History of the United Kingdom

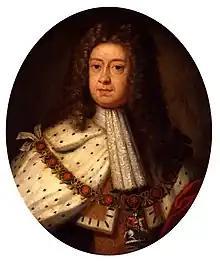
George I in 1714, by Godfrey Kneller

The Stuart line died with Anne in 1714, although a die-hard faction with French support supported pretenders. The Elector of Hanover became king as George I. He paid more attention to Hanover and surrounded himself with Germans, making him an unpopular king. He did, however, build up the army and created a more stable political system in Britain and helped bring peace to northern Europe. Jacobite factions seeking a Stuart restoration remained strong; they instigated a revolt in 1715–1716. The son of James II planned to invade England, but before he could do so, John Erskine, Earl of Mar, launched an invasion from Scotland, which was easily defeated.